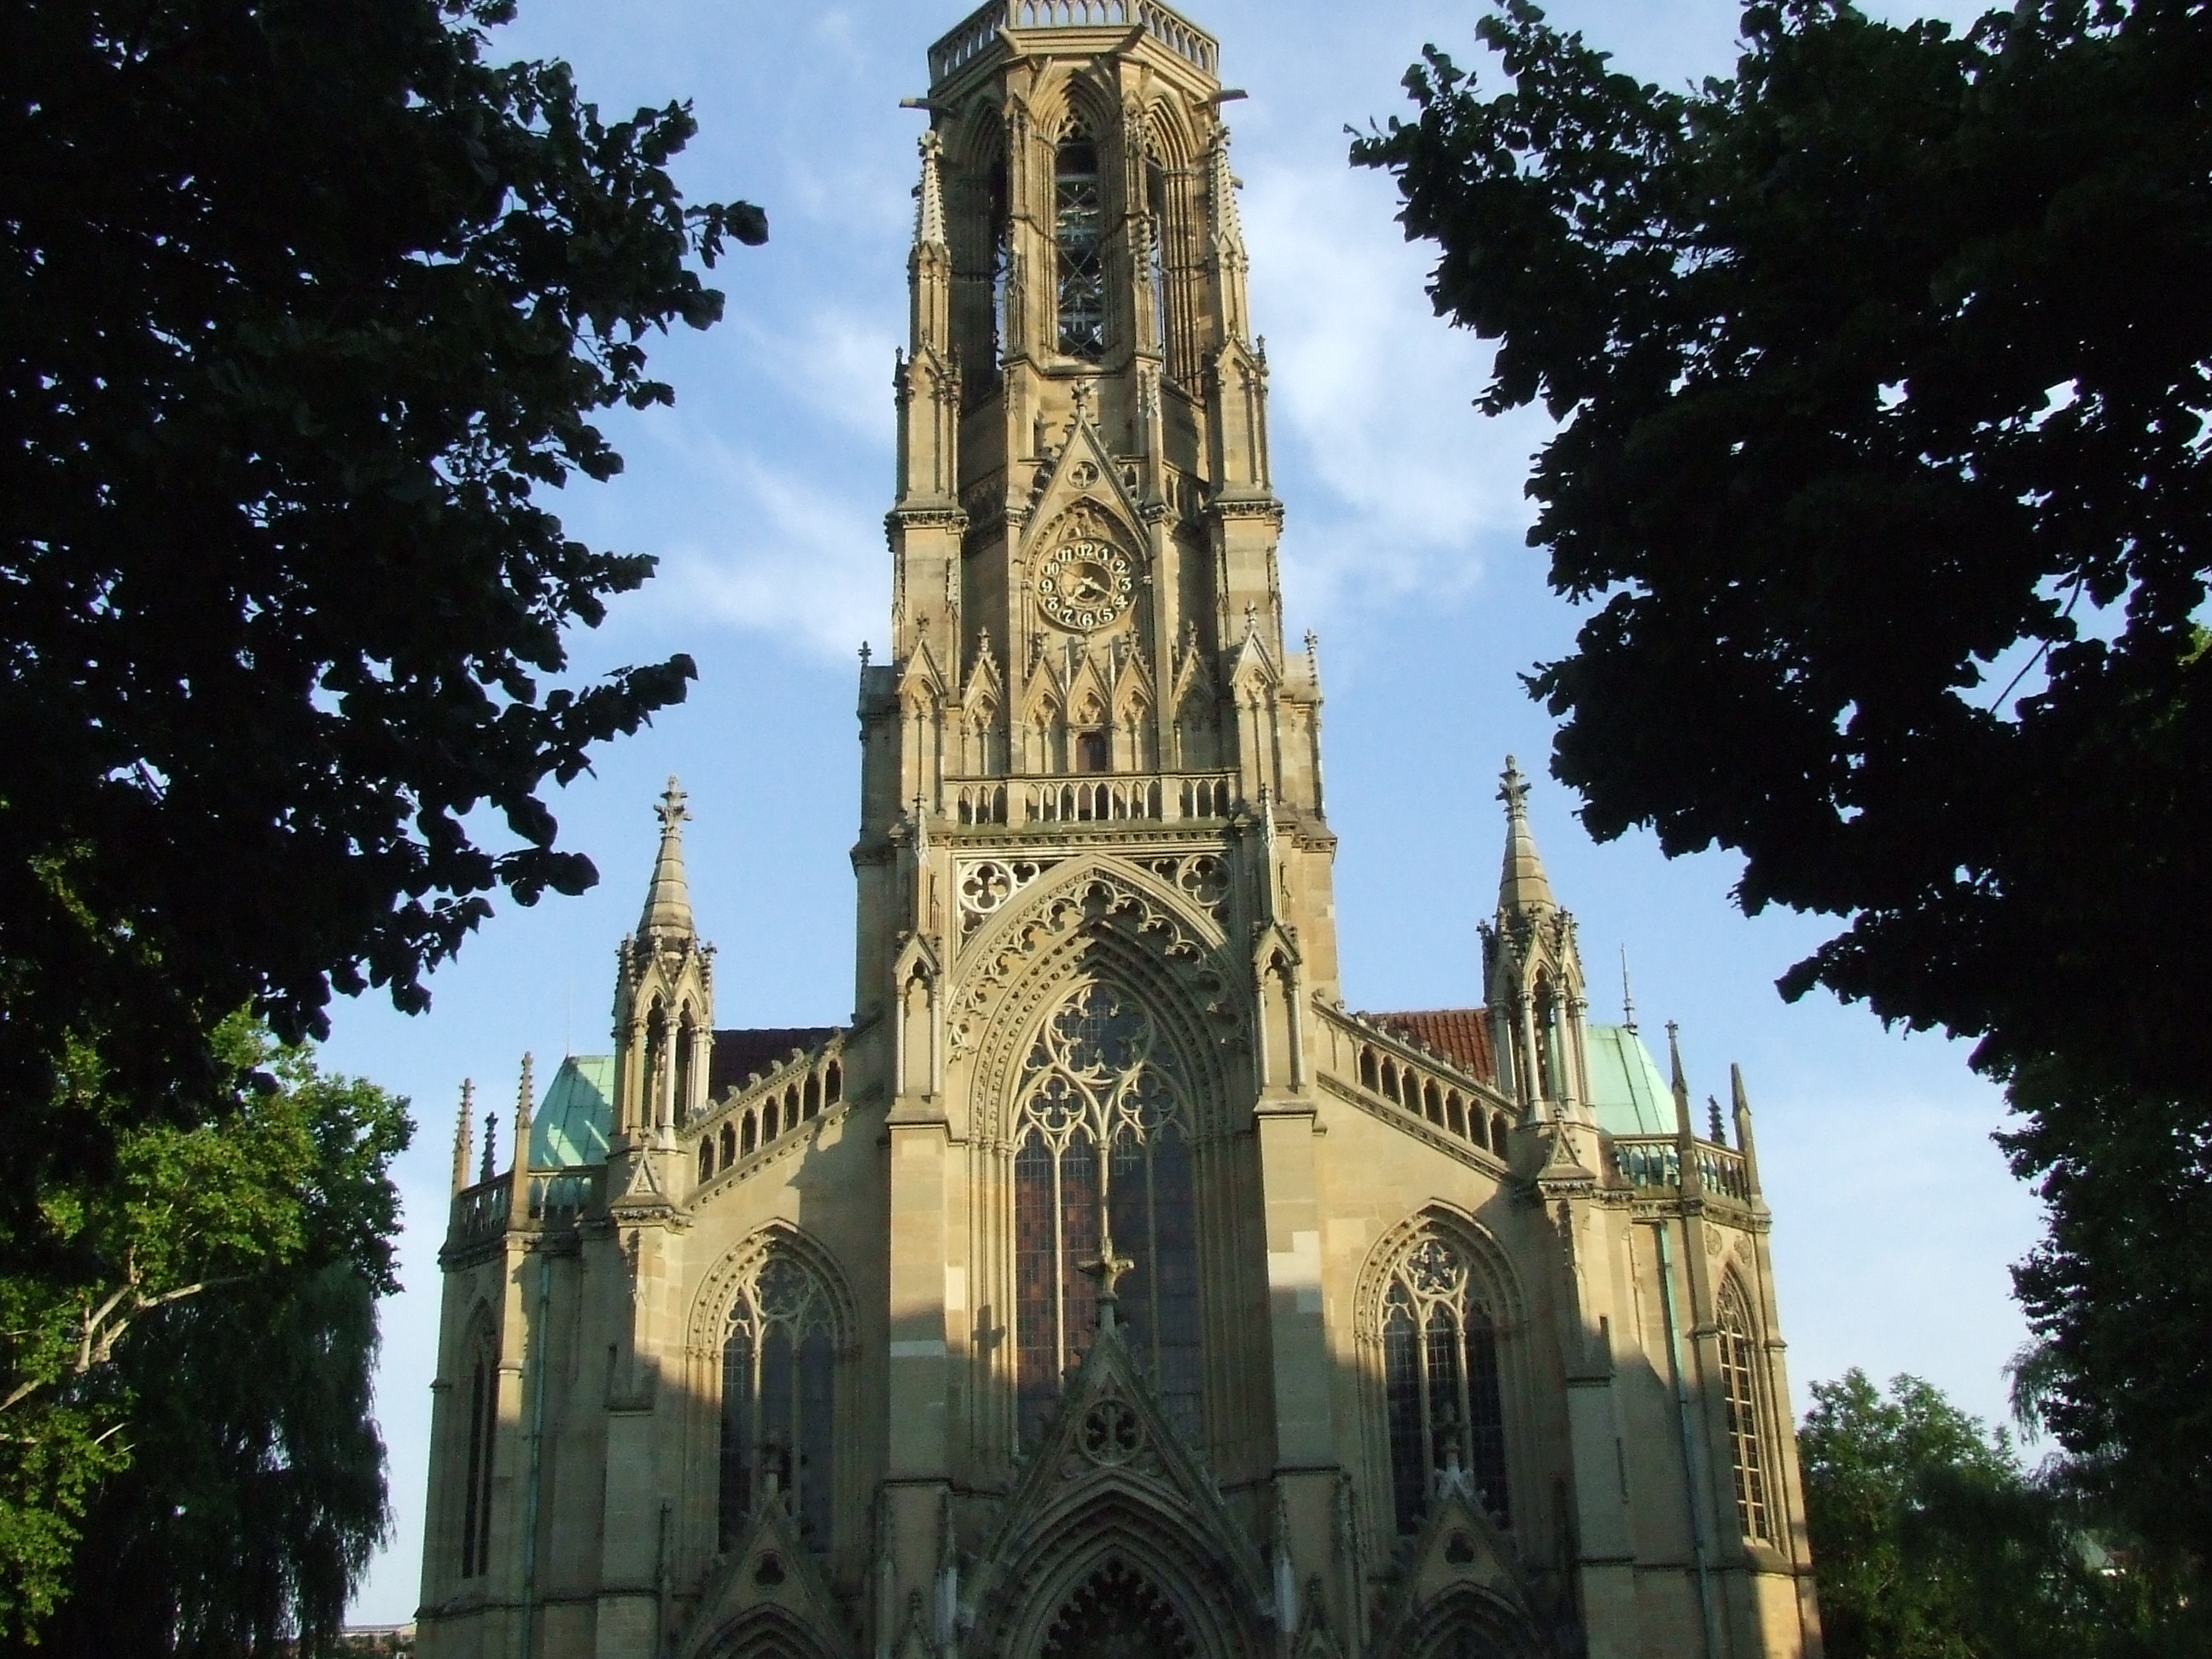
architecture, building, landmark, church, cathedral, chapel, place of worship, spire, steeple, stuttgart, gothic architecture, house of worship, stuttgart west, st john's church, feuersee